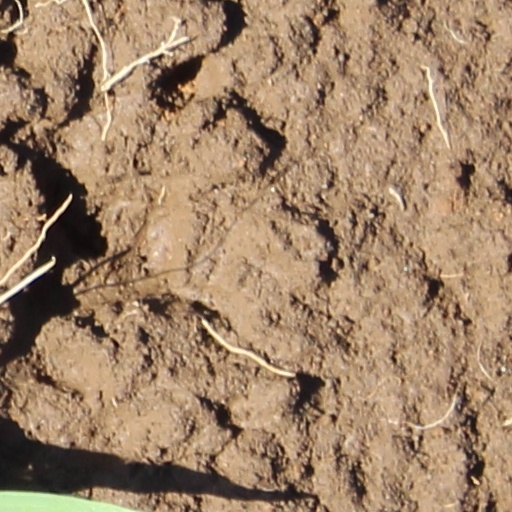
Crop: wheat